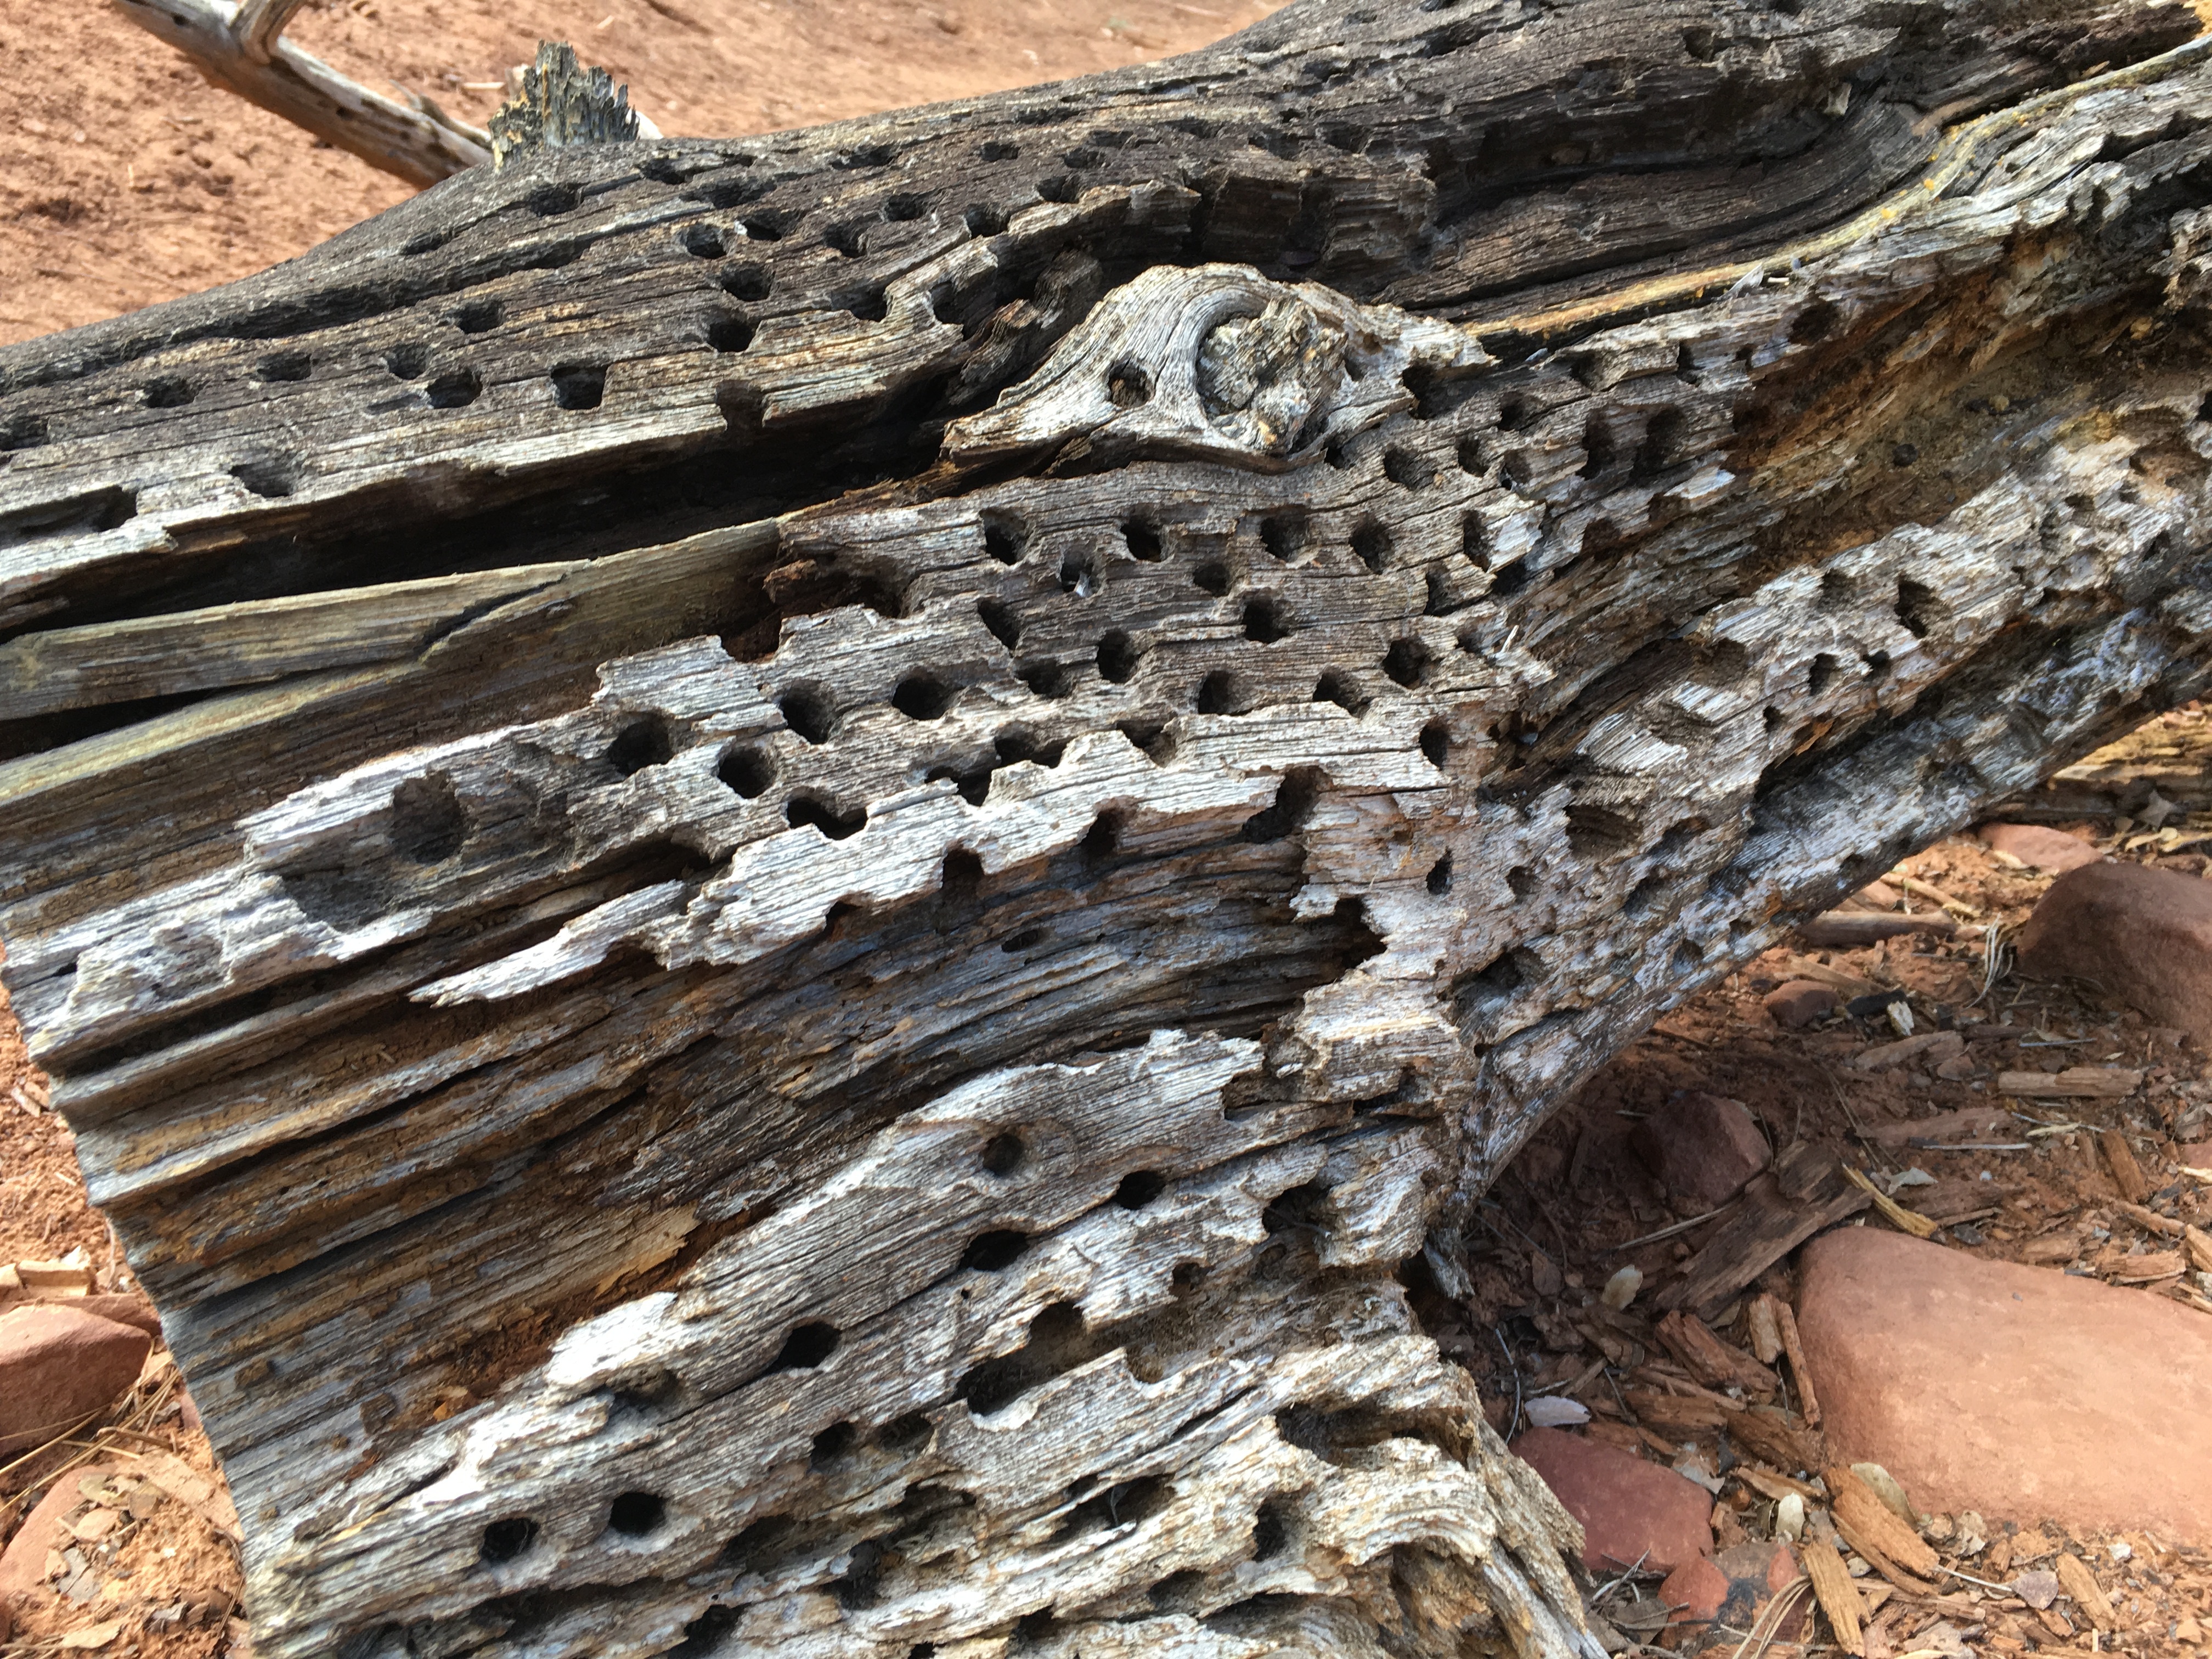
tree, rock, wood, trunk, formation, reptile, terrain, geology, ancient history